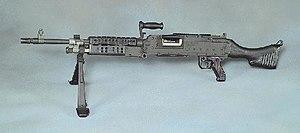
La FN MAG 58 est une mitrailleuse polyvalente de conception belge fabriquée par la FN Herstal en 1958. La dénomination « MAG » est l'acronyme de « Mitrailleuse À Gaz » ou également « Mitrailleuse d'Appui Général ». Cette appellation est due au fonctionnement particulier de cette mitrailleuse, par emprunt des gaz de combustion.
"La mitrailleuse est une arme automatique, chambrée pour une munition de calibre inférieur à 20 millimètres, les armes similaires de calibre supérieur étant généralement appelées ""canons automatiques"" ou ""mitrailleurs"". Elle permet d'offrir une puissance de feu maximale par une capacité au tir en rafales soutenue, ainsi qu'une portée pratique supérieure à celle d'une arme individuelle. Son apparition est souvent considérée comme l'un des éléments majeurs marquant l'entrée de la guerre dans l'ère industrielle.